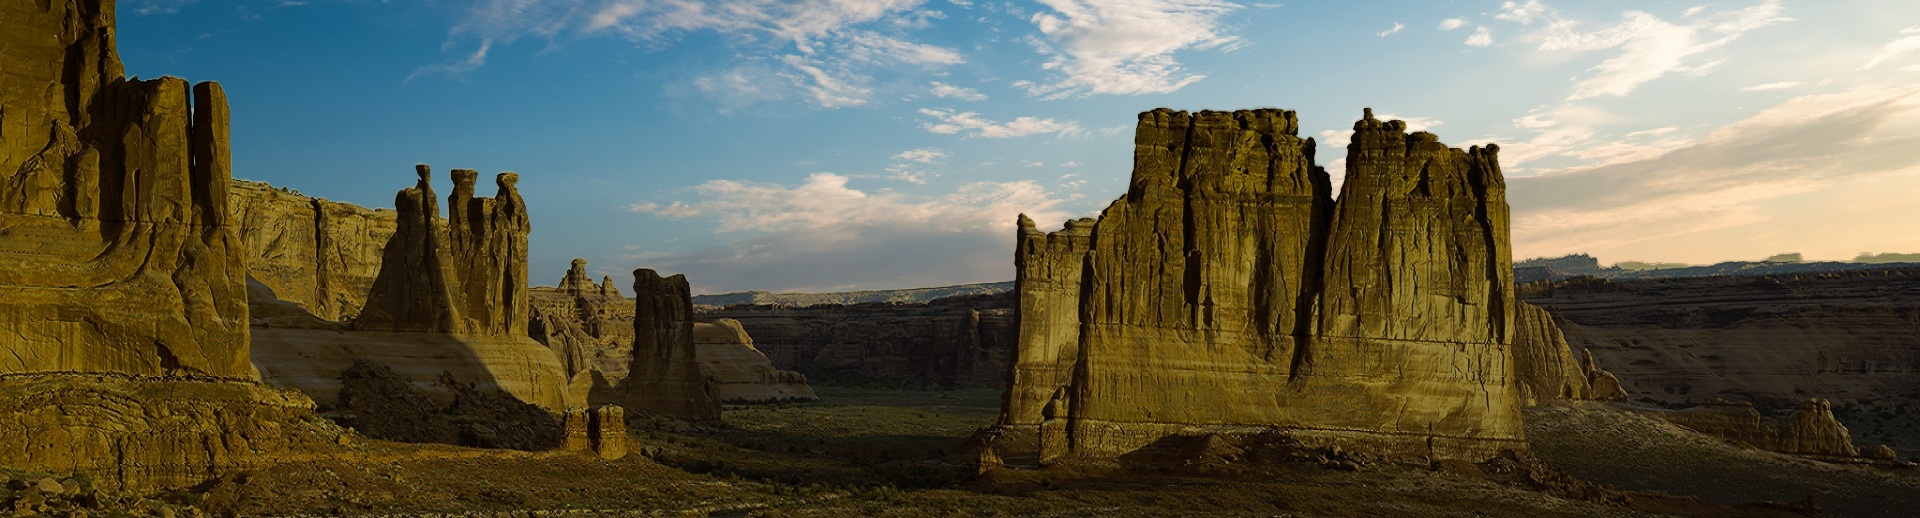
landscape, nature, rock, mountain, sunlight, desert, valley, formation, cliff, arch, scenic, landmark, canyon, terrain, arizona, national, geology, temple, ruins, monolith, ancient history